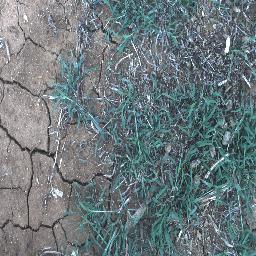
Label: negative